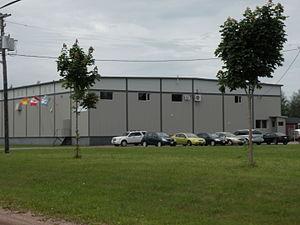
Une usine de verre à Shippagan, au Nouveau-Brunswick (Canada).
Shippagan est une ville portuaire et universitaire canadienne située dans la région de la péninsule acadienne et le comté de Gloucester, dans le Nord-Est du Nouveau-Brunswick. Elle est la capitale de la pêche commerciale au Nouveau-Brunswick.